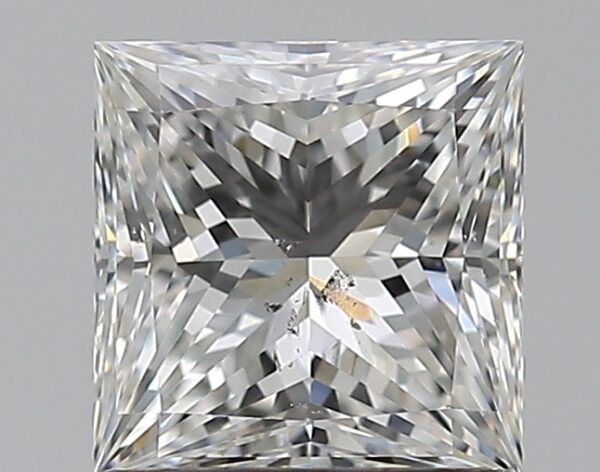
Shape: princess
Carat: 1.01
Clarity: SI1
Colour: G
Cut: EX
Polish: EX
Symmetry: EX
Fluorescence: N
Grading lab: GIA
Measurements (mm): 5.59 x 5.47 x 3.93